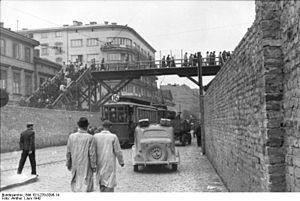
Les mémoriaux du mur du ghetto de Varsovie – sont un ensemble de 22 plaques commémoratives rappelant les limites ghetto de Varsovie dans les quartiers Wola et Śródmieście.